Chapai Nawabganj District

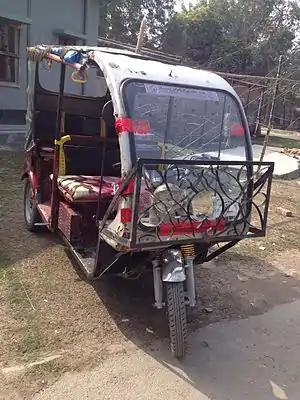
This is now the main transport vehicle in chapainawabganj district

Chapainawabganj has only one university at its boro Indara Moor. Exim Bank Agricultural University Bangladesh (EBAUB) was established in 2013 to provide students of this area with education specializing in agriculture. It also provides undergraduate degrees in Agricultural Economics, Business Administration and Law. Along with Nawabganj Govt. College and Shah Neyamotullah College, EXIM Bank Agricultural University is considered to be the pinnacle of educational institutions in this district.